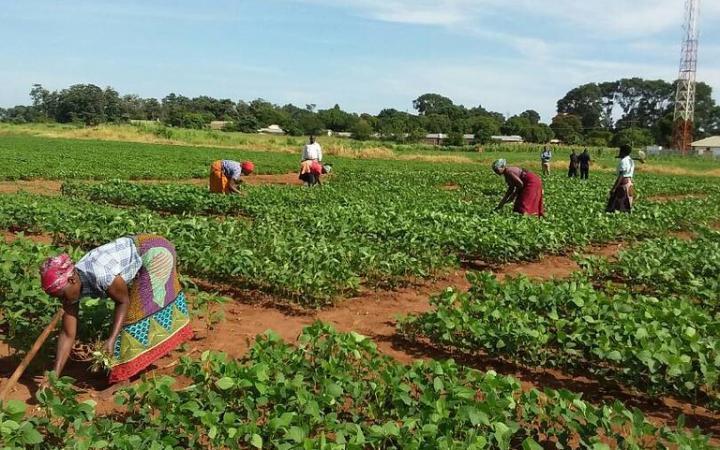
Shambani kuna akina mama zaidi ya watano, ambao wanaonekana ama wanapalilia au wanalima, kwenye shamba hilo na kuna mimea ambayo imenawiri vizuri na ina rangi ya kijani kibichi.